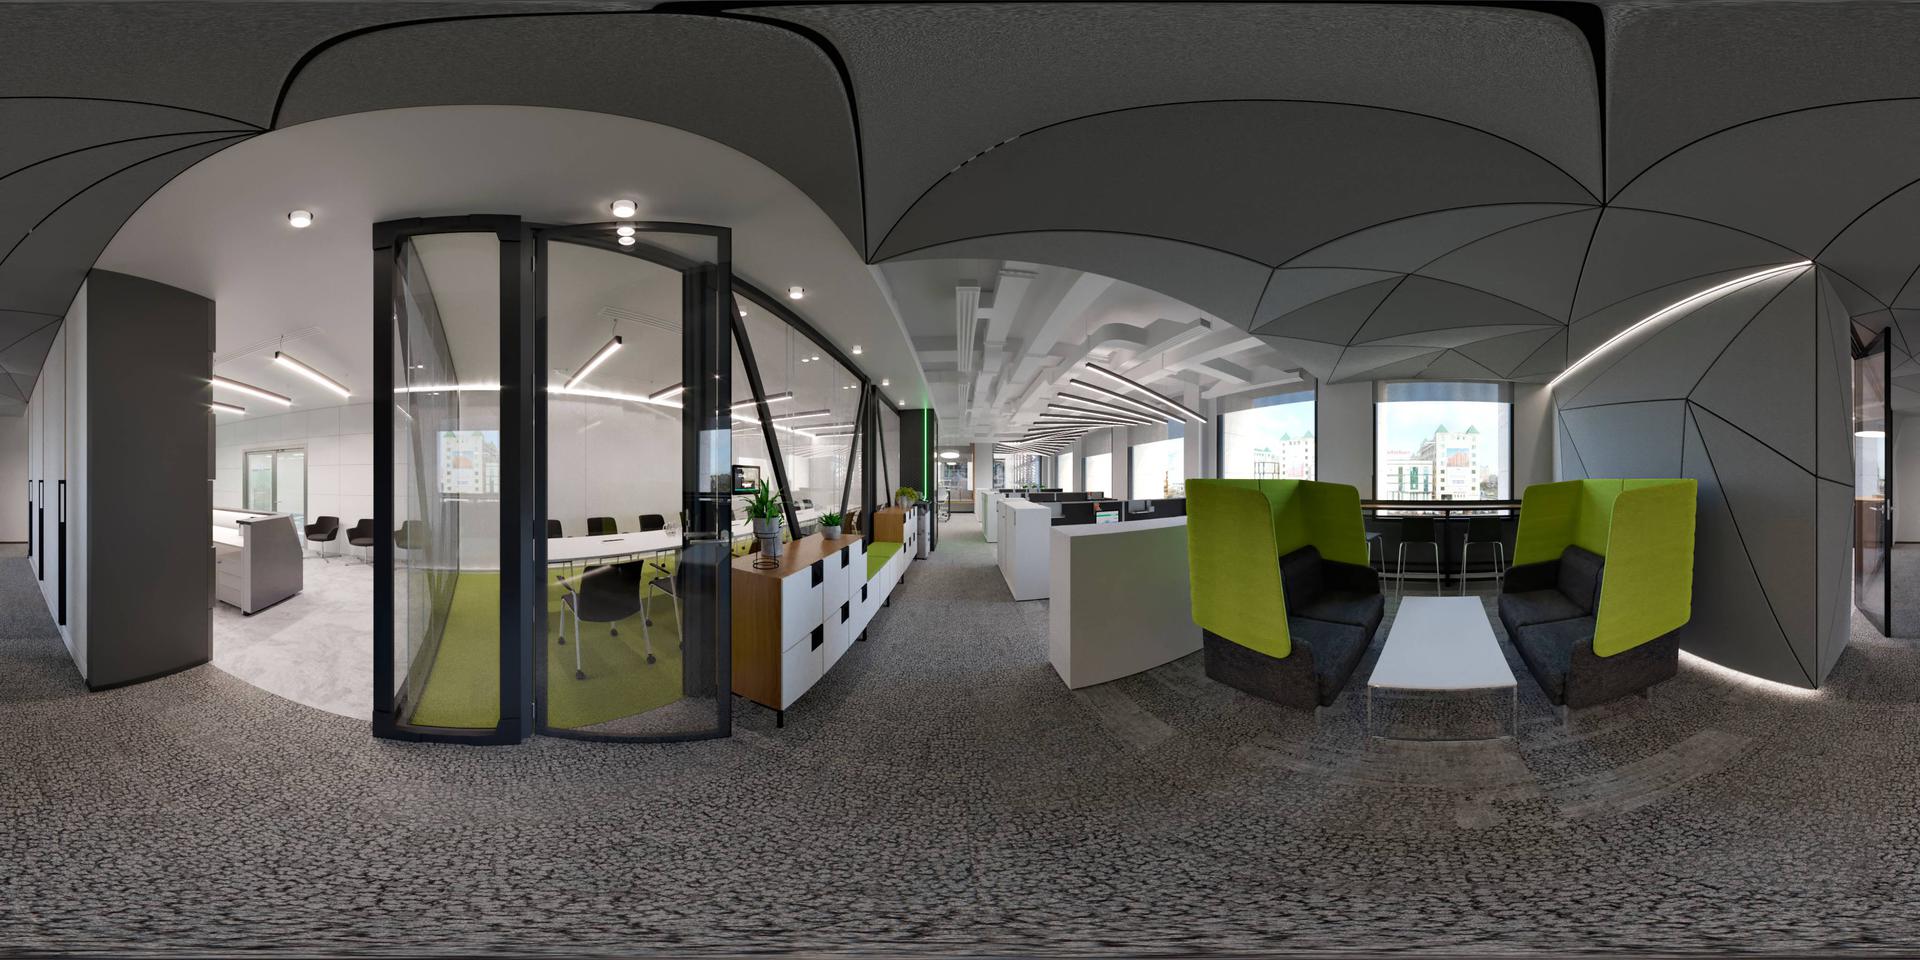
Referred object: White table between two sofas

Referred object: the lime green high-back lounge chair